Mel Powell

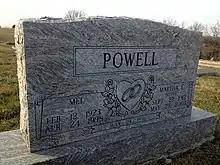
Gravesite of Mel Powell and wife Martha Scott in Jamesport, Missouri

Powell died at his home in Sherman Oaks, California, on April 24, 1998, from liver cancer. He was 75 years old. Powell was survived by his wife, actress Martha Scott, two daughters and a stepson. He was buried in the Masonic Cemetery in his wife's hometown of Jamesport, Missouri.